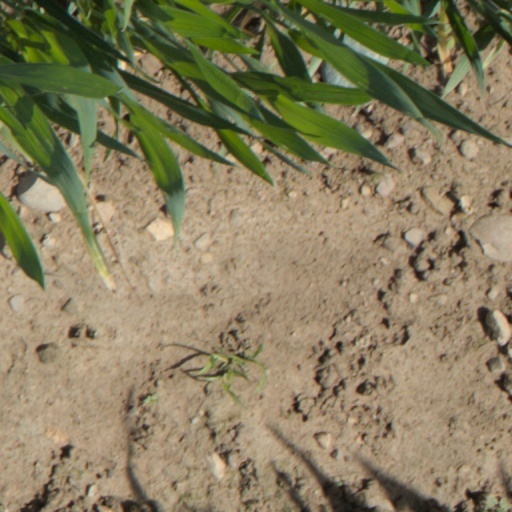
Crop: wheat